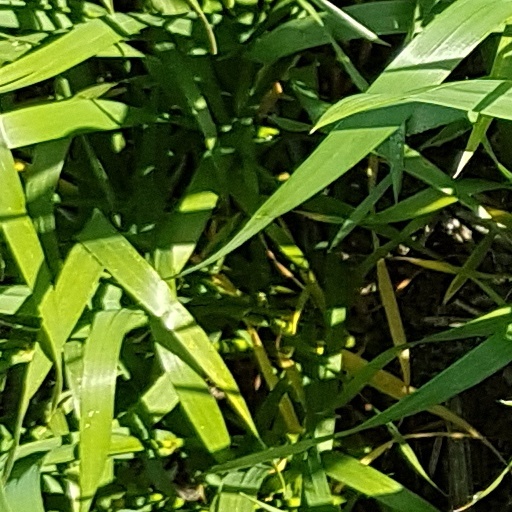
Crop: wheat